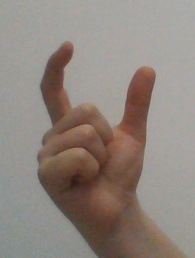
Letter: nun